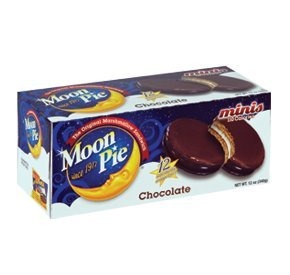
Item Name: Moonpie Minis (chocolate, 48)
Bullet Point 1: Original Moonpie
Bullet Point 2: factory fresh
Bullet Point 3: southern treat
Bullet Point 4: marshmellow treat
Product Description: Mini version of soft graham cracker cookie with creamy flavored coating filled with marshmellow.
Value: nan
Unit: None

Price: 2.98